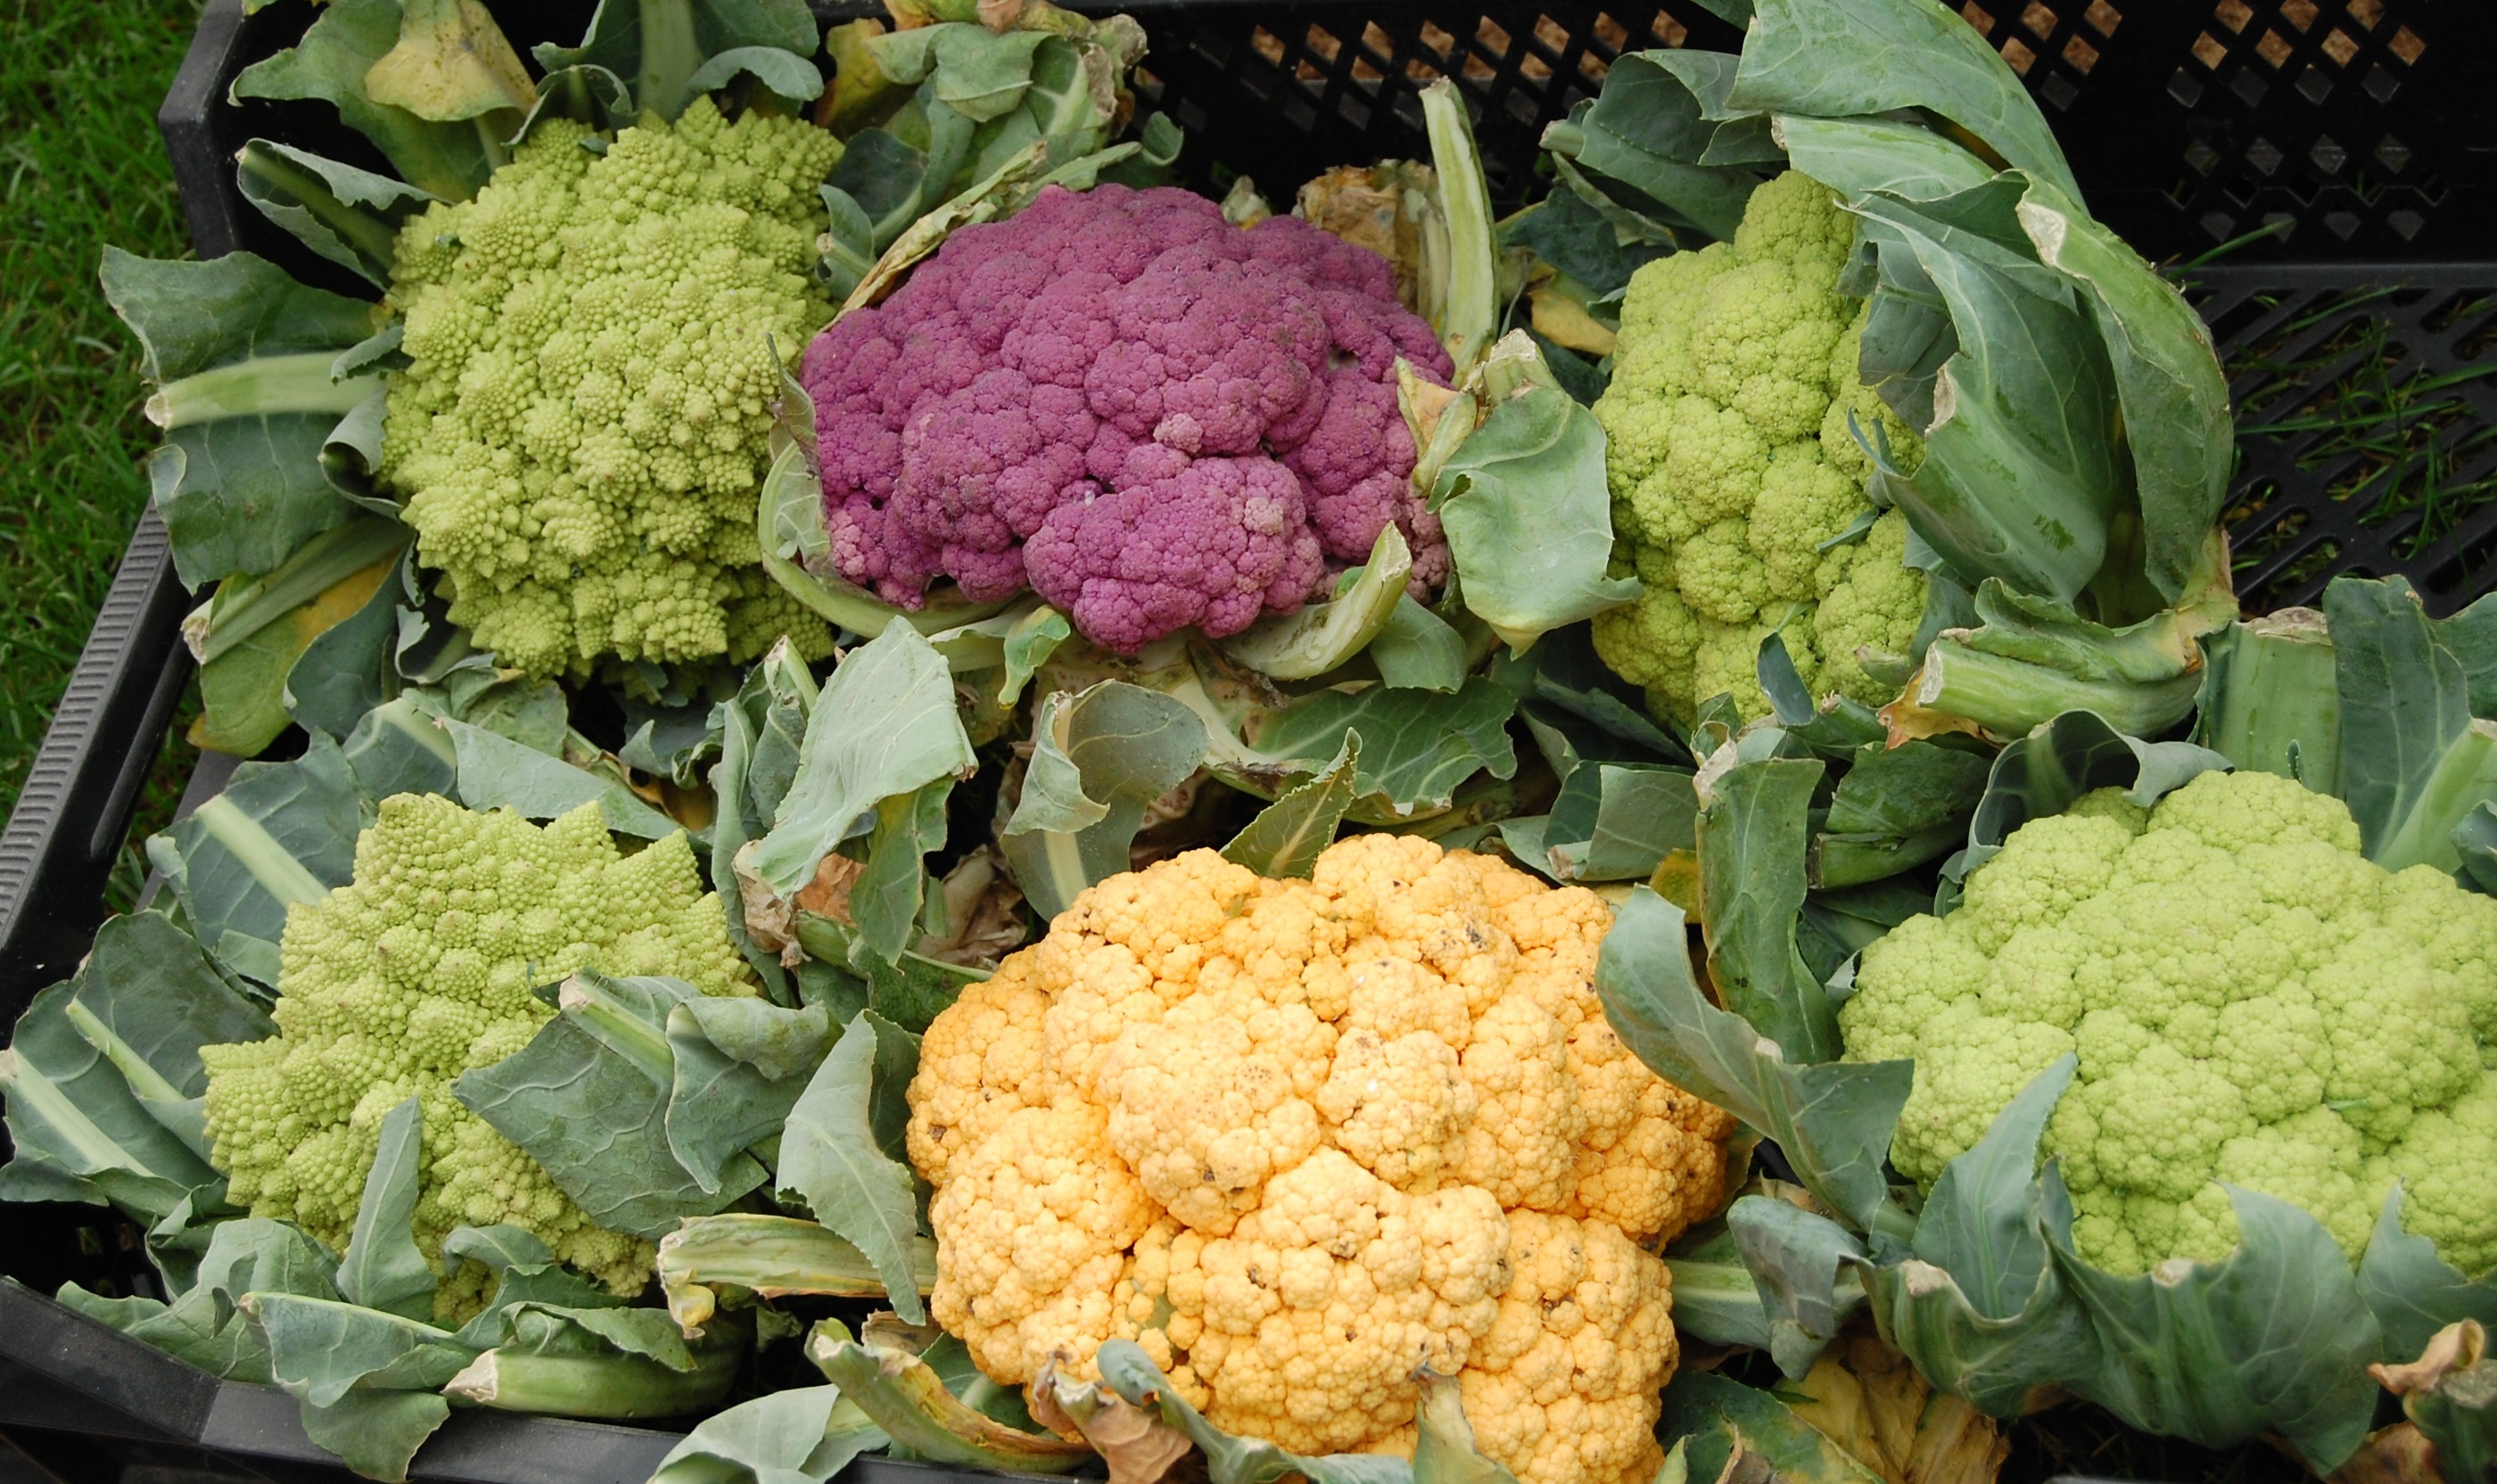
plant, flower, food, harvest, produce, vegetable, colorful, agriculture, healthy, thanksgiving, vegetables, vitamins, cauliflower, flowering plant, land plant, leaf vegetable, cruciferous vegetables